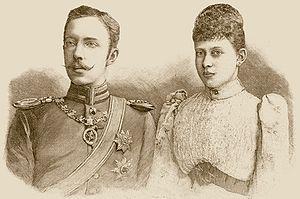
Victoria Adélaïde Marie Louise du Royaume-Uni, princesse royale de Grande-Bretagne et d'Irlande puis, par son mariage, reine de Prusse et impératrice allemande, est née le 21 novembre 1840 au palais de Buckingham, à Londres, et morte le 5 août 1901 à Friedrichshof, en Allemagne. Fille aînée de la reine Victoria du Royaume-Uni et du prince Albert, elle est impératrice allemande et reine de Prusse durant les 99 jours de règne de son époux, Frédéric III.
Marguerite Béatrice Théodora de Hohenzollern, princesse de Prusse et d’Allemagne, par son mariage, landgravine de Hesse-Cassel puis reine de Finlande, est née le 22 avril 1872 à Potsdam, en Prusse, et est décédée à Kronberg im Taunus, en Hesse, le 22 janvier 1954. Fille du Kaiser Frédéric III d’Allemagne et épouse du landgrave Frédéric-Charles de Hesse-Cassel, c’est une princesse allemande élevée au rang de reine de Finlande durant les dernières semaines de la Première Guerre mondiale.